Flag of Iowa

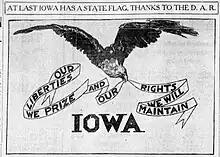
An early rendition of Iowa's flag, pictured in the "Des Moines Register" on May 12, 1917.

The flag was designed by DAR member and Knoxville, Iowa, resident Dixie Cornell Gebhardt, who was prompted to create the design by Iowa guardsmen. It was approved by the DAR flag committee in early May 1917 and presented to the Iowa State Council for Defense, where it was accepted on May 11, 1917. The flag was sent to Iowa troops for designation but would not be officially adopted as the state flag for nearly four more years.